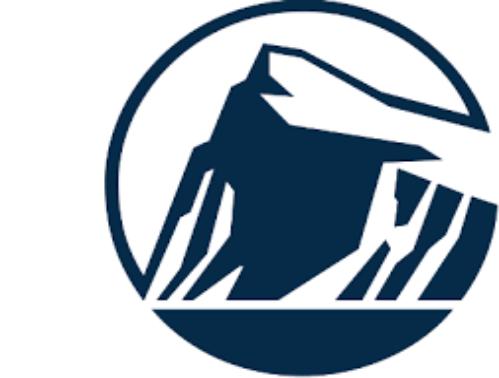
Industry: Others